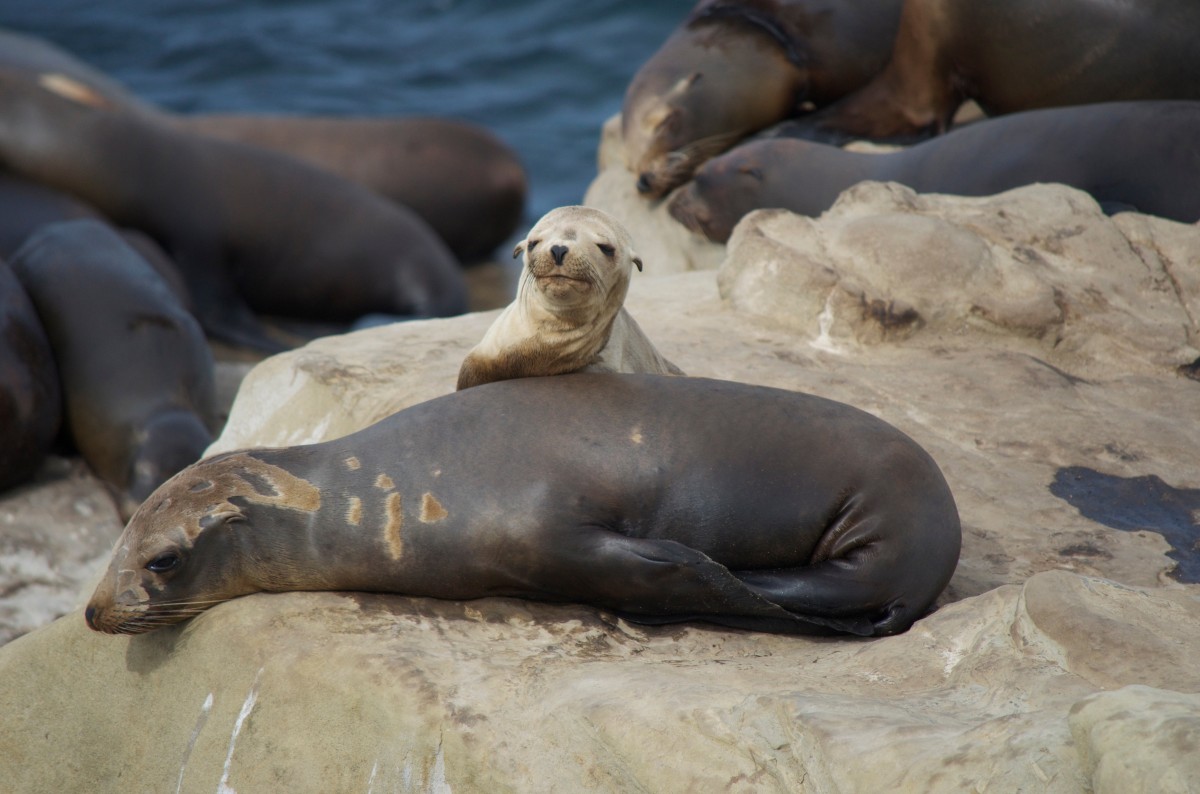
Tags: zoo, fauna, seals, vertebrate, harbor seal